Short-track speed skating at the 2020 Winter Youth Olympics – Mixed team relay

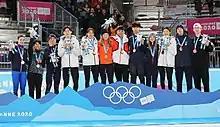

The mixed NOC team relay in short track speed skating at the 2020 Winter Youth Olympics was held on 22 January at the Lausanne Skating Arena.